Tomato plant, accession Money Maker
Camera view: horizontal (90 deg, fisheye); turntable rotation: 240 degrees
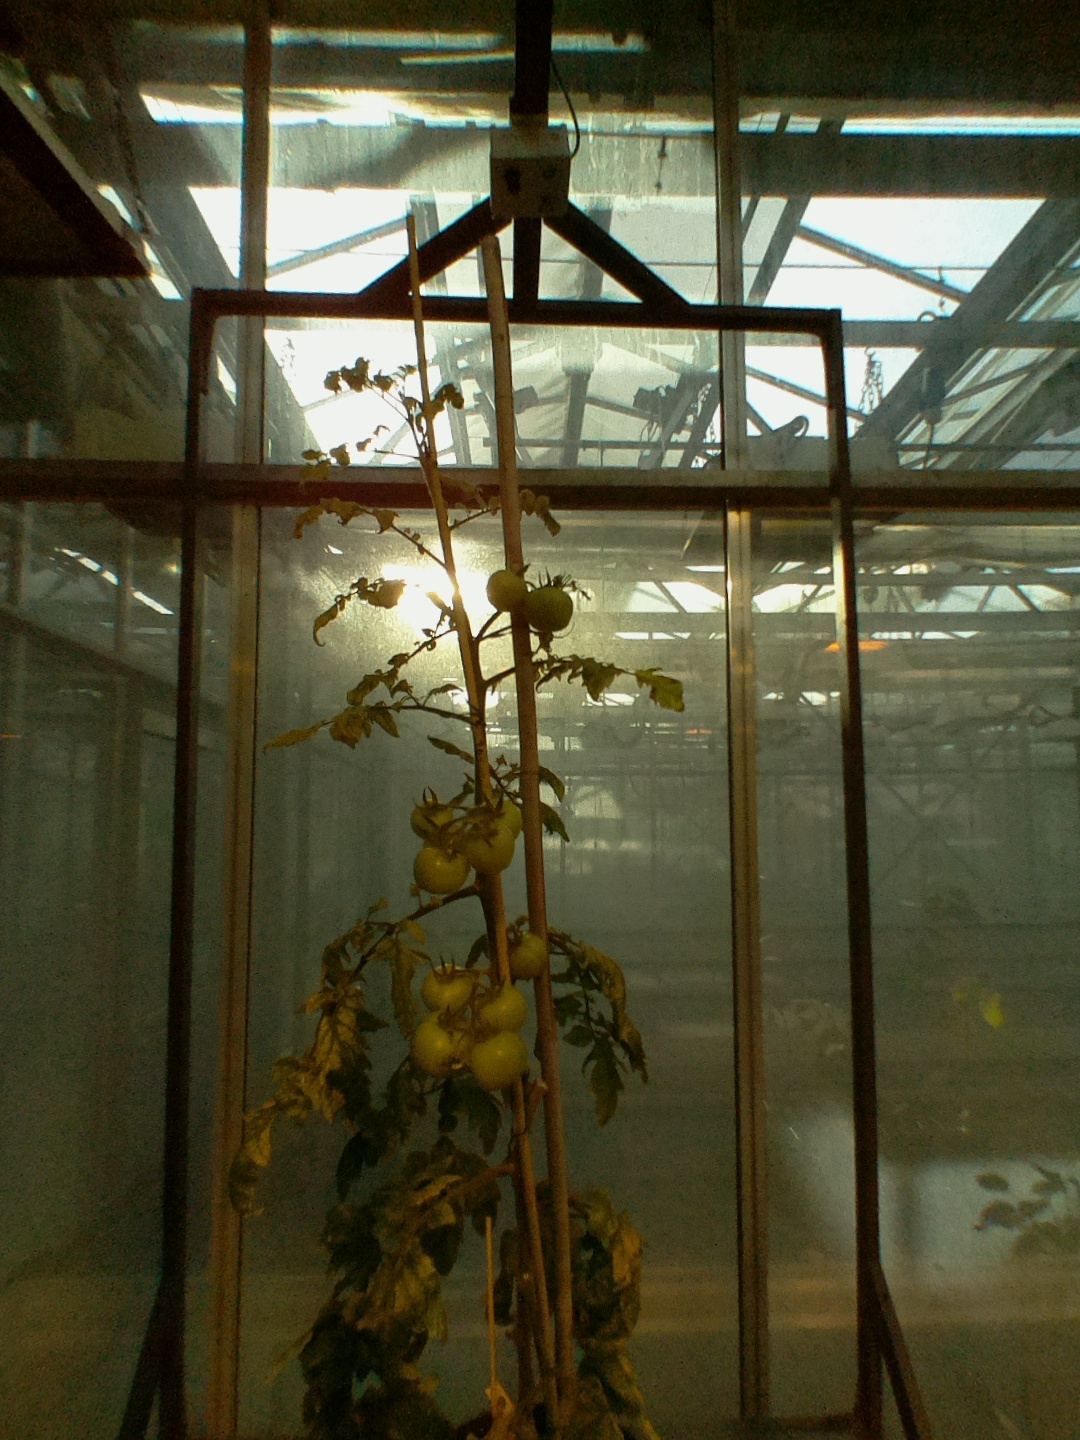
BBCH growth stage 76: 60%-70% of final fruit size